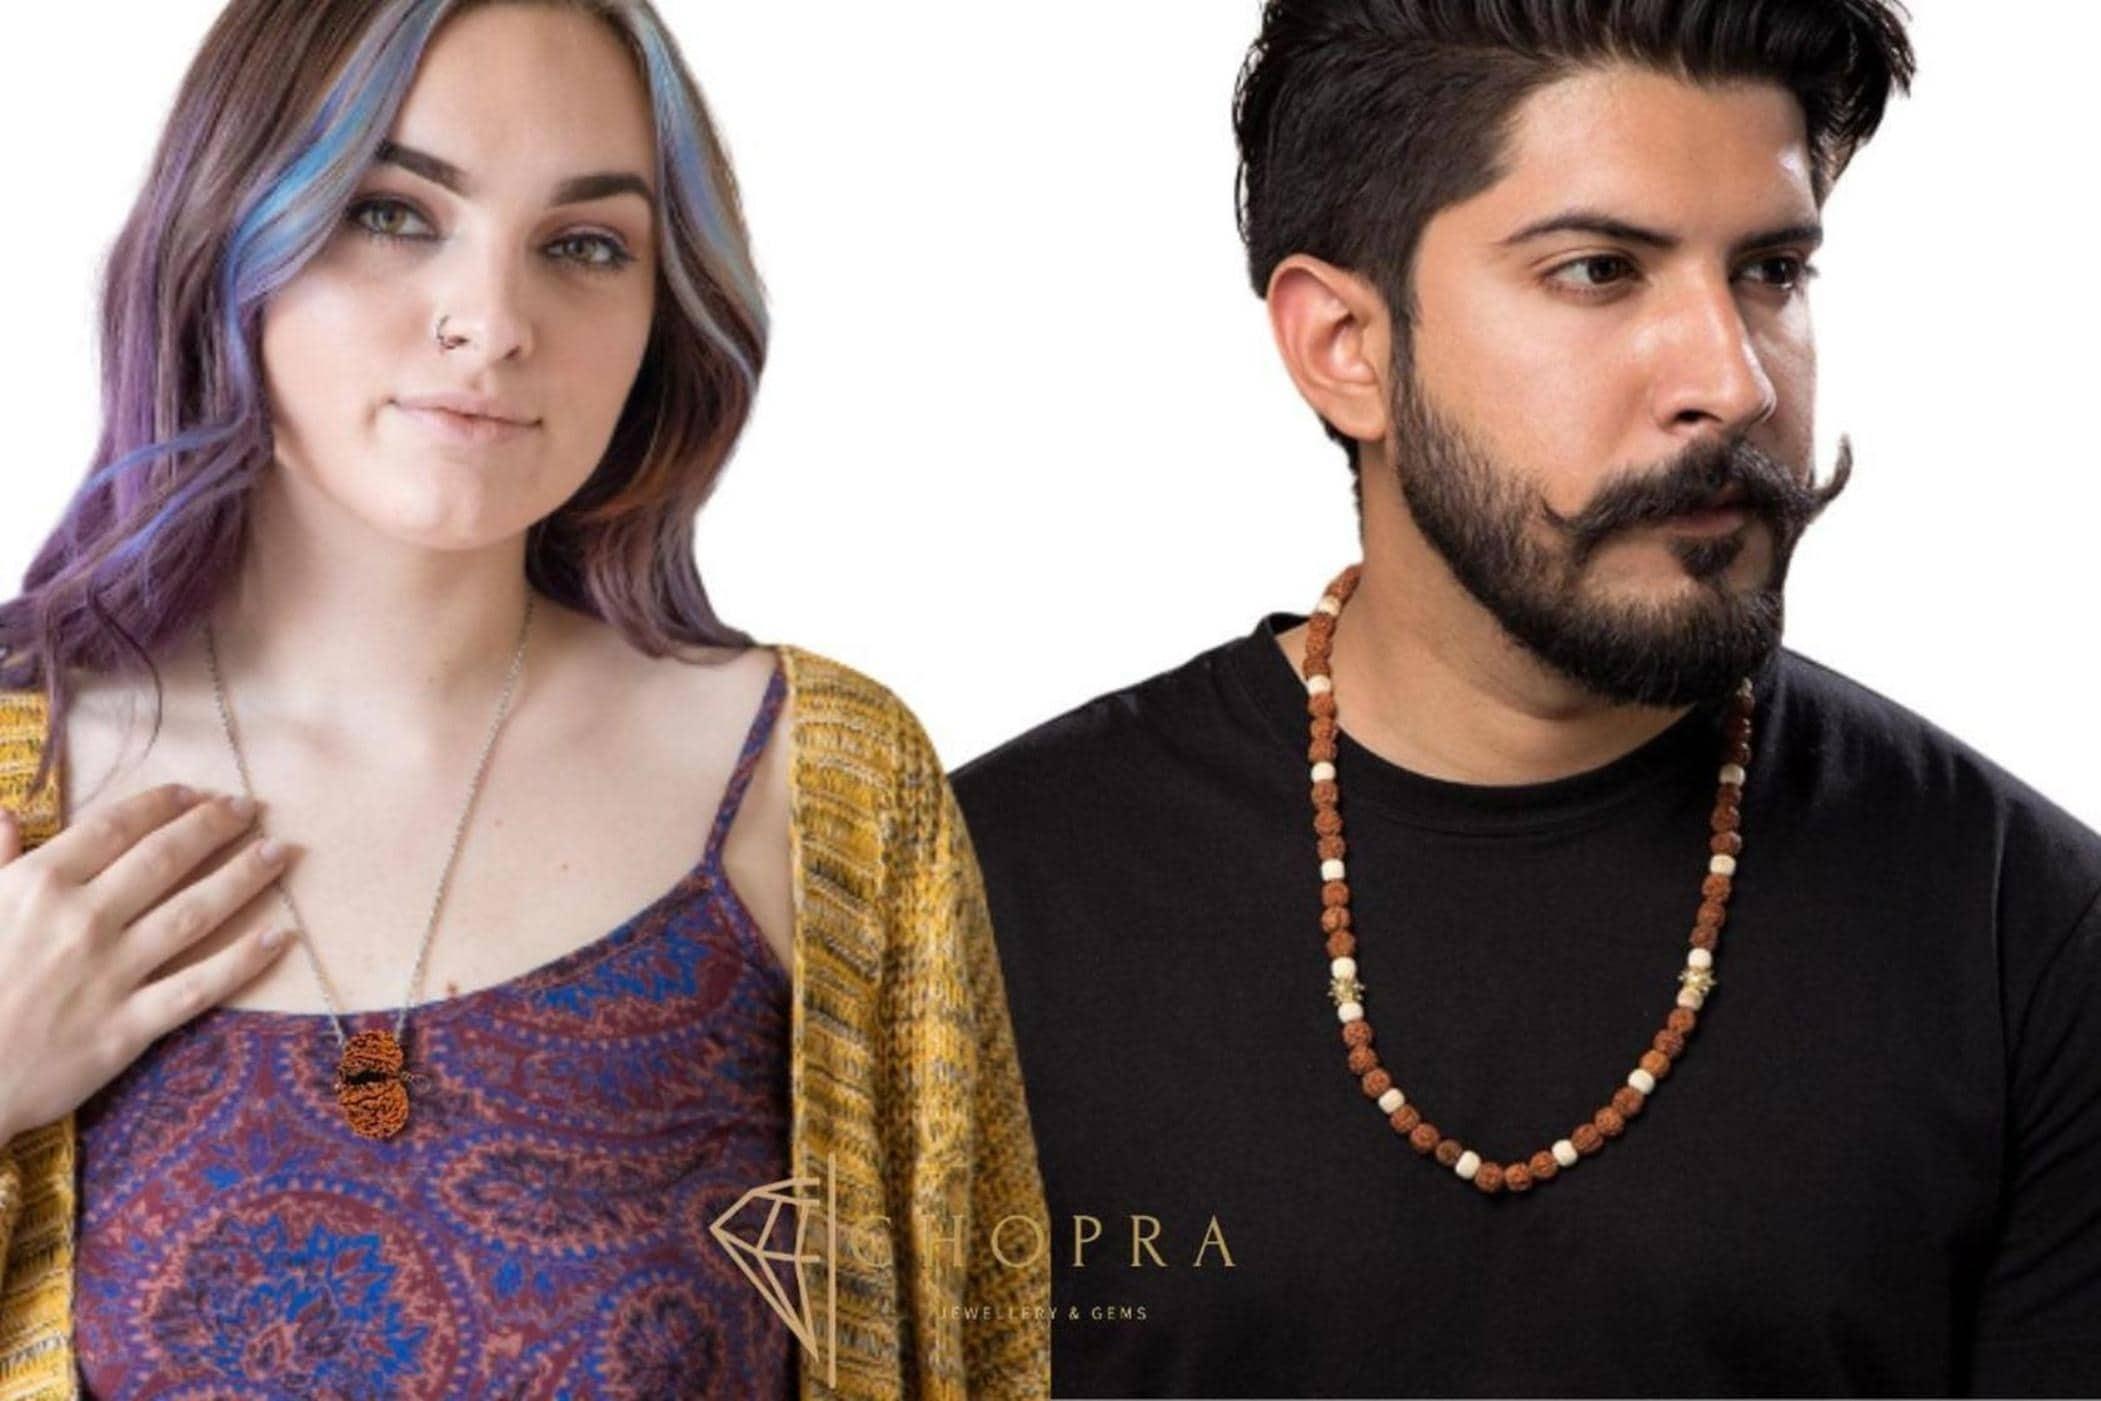
Chopra Gems Brass Natural Six Mukhi Rudraksha Pendant Locket Brown
Type: Necklaces & Pendants
Brand: Chopra Gems & Jewellery
Price: Rs. 372
 Disclaimer rudraksha being a natural product, variation in size and color is nothing but natural.
Features: Color - brown,Collection - ethnic,Base material - brass
Included: Pendant